Question: How many yellow flowers facing the camera?
Tambaya: Nawane adadin fure ruwan ɗorawa masu fuskantar kamara?
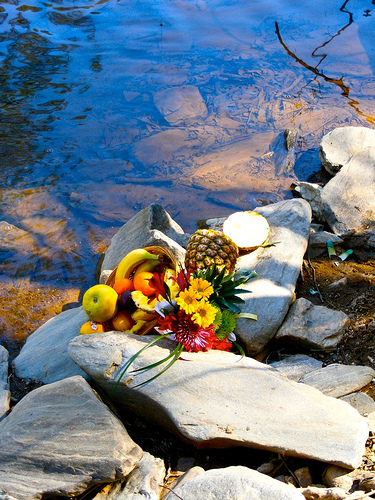
Answer: 3
Amsa: 3